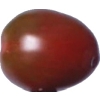
Label: tomato_cherry_maroon